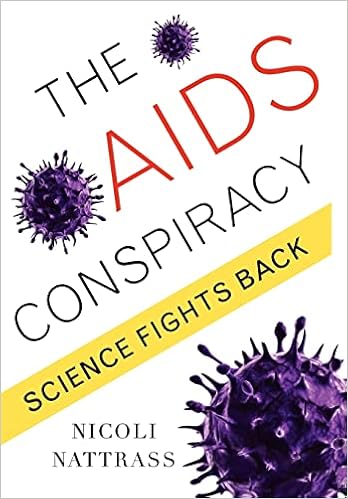
The AIDS Conspiracy: Science Fights Back
Category: Books
Review In this important book, Nattrass...deftly examines widespread misconceptions about the origin, transmission, and health effects of AIDS. ― Publishers Weekly A remarkably well argued case against unscientific approaches to AIDS and a brilliant defense of evidence-based medicine. ― Library Journal (starred review) The AIDS Conspiracy is essential reading for anyone who is curious about why some people will not accept scientific facts about the nature, origin and lethality of HIV. -- Robin A. Weiss ― Nature a highly accessible, impeccably referenced, scholarly work, which should be essential reading for anyone wanting to understand the role of conspiracy theories in the social and political history of the AIDS epidemic. -- Neil Bennet ― Lancet Nattrass lucidly examines the social and scientific stresses that confound the public when confronted with pseudoscientifc propaganda in life-threatening scenarios. Highly recommended. ― Choice About the Author Nicoli Nattrass is director of the AIDS and Society Research Unit at the University of Cape Town and visiting professor at Yale University. She has a doctorate in economics from Oxford University, where she was a Rhodes Scholar. She is a recognized expert on the political economy of antiretroviral treatment. Her research helped change South African AIDS policy, and her current work on AIDS denialism and conspiracy theories―both of which undermine scientific approaches to HIV prevention and treatment―have informed the work of AIDS scientists and activists across the globe.
Features: Since the early days of the AIDS epidemic, many bizarre and dangerous hypotheses have been advanced to explain the origins of the disease. In this compelling book, Nicoli Nattrass explores the social and political factors prolonging the erroneous belief that the American government manufactured the human immunodeficiency virus (HIV) to be used as a biological weapon, as well as the myth's consequences for behavior, especially within African American and black South African communities.Contemporary AIDS denialism, the belief that HIV is harmless and that antiretroviral drugs are the true cause of AIDS, is a more insidious AIDS conspiracy theory. Advocates of this position make a "conspiratorial move" against HIV science by implying its methods cannot be trusted and that untested, alternative therapies are safer than antiretrovirals. These claims are genuinely life-threatening, as tragically demonstrated in South Africa when the delay of antiretroviral treatment resulted in nearly 333,000 AIDS deaths and 180,000 HIV infections―a tragedy of stunning proportions.Nattrass identifies four symbolically powerful figures ensuring the lifespan of AIDS denialism: the hero scientist (dissident scientists who lend credibility to the movement); the cultropreneur (alternative therapists who exploit the conspiratorial move as a marketing mechanism); the living icon (individuals who claim to be living proof of AIDS denialism's legitimacy); and the praise-singer (journalists who broadcast movement messages to the public). Nattrass also describes how pro-science activists have fought back by deploying empirical evidence and political credibility to resist AIDS conspiracy theories, which is part of the crucial project to defend evidence-based medicine.